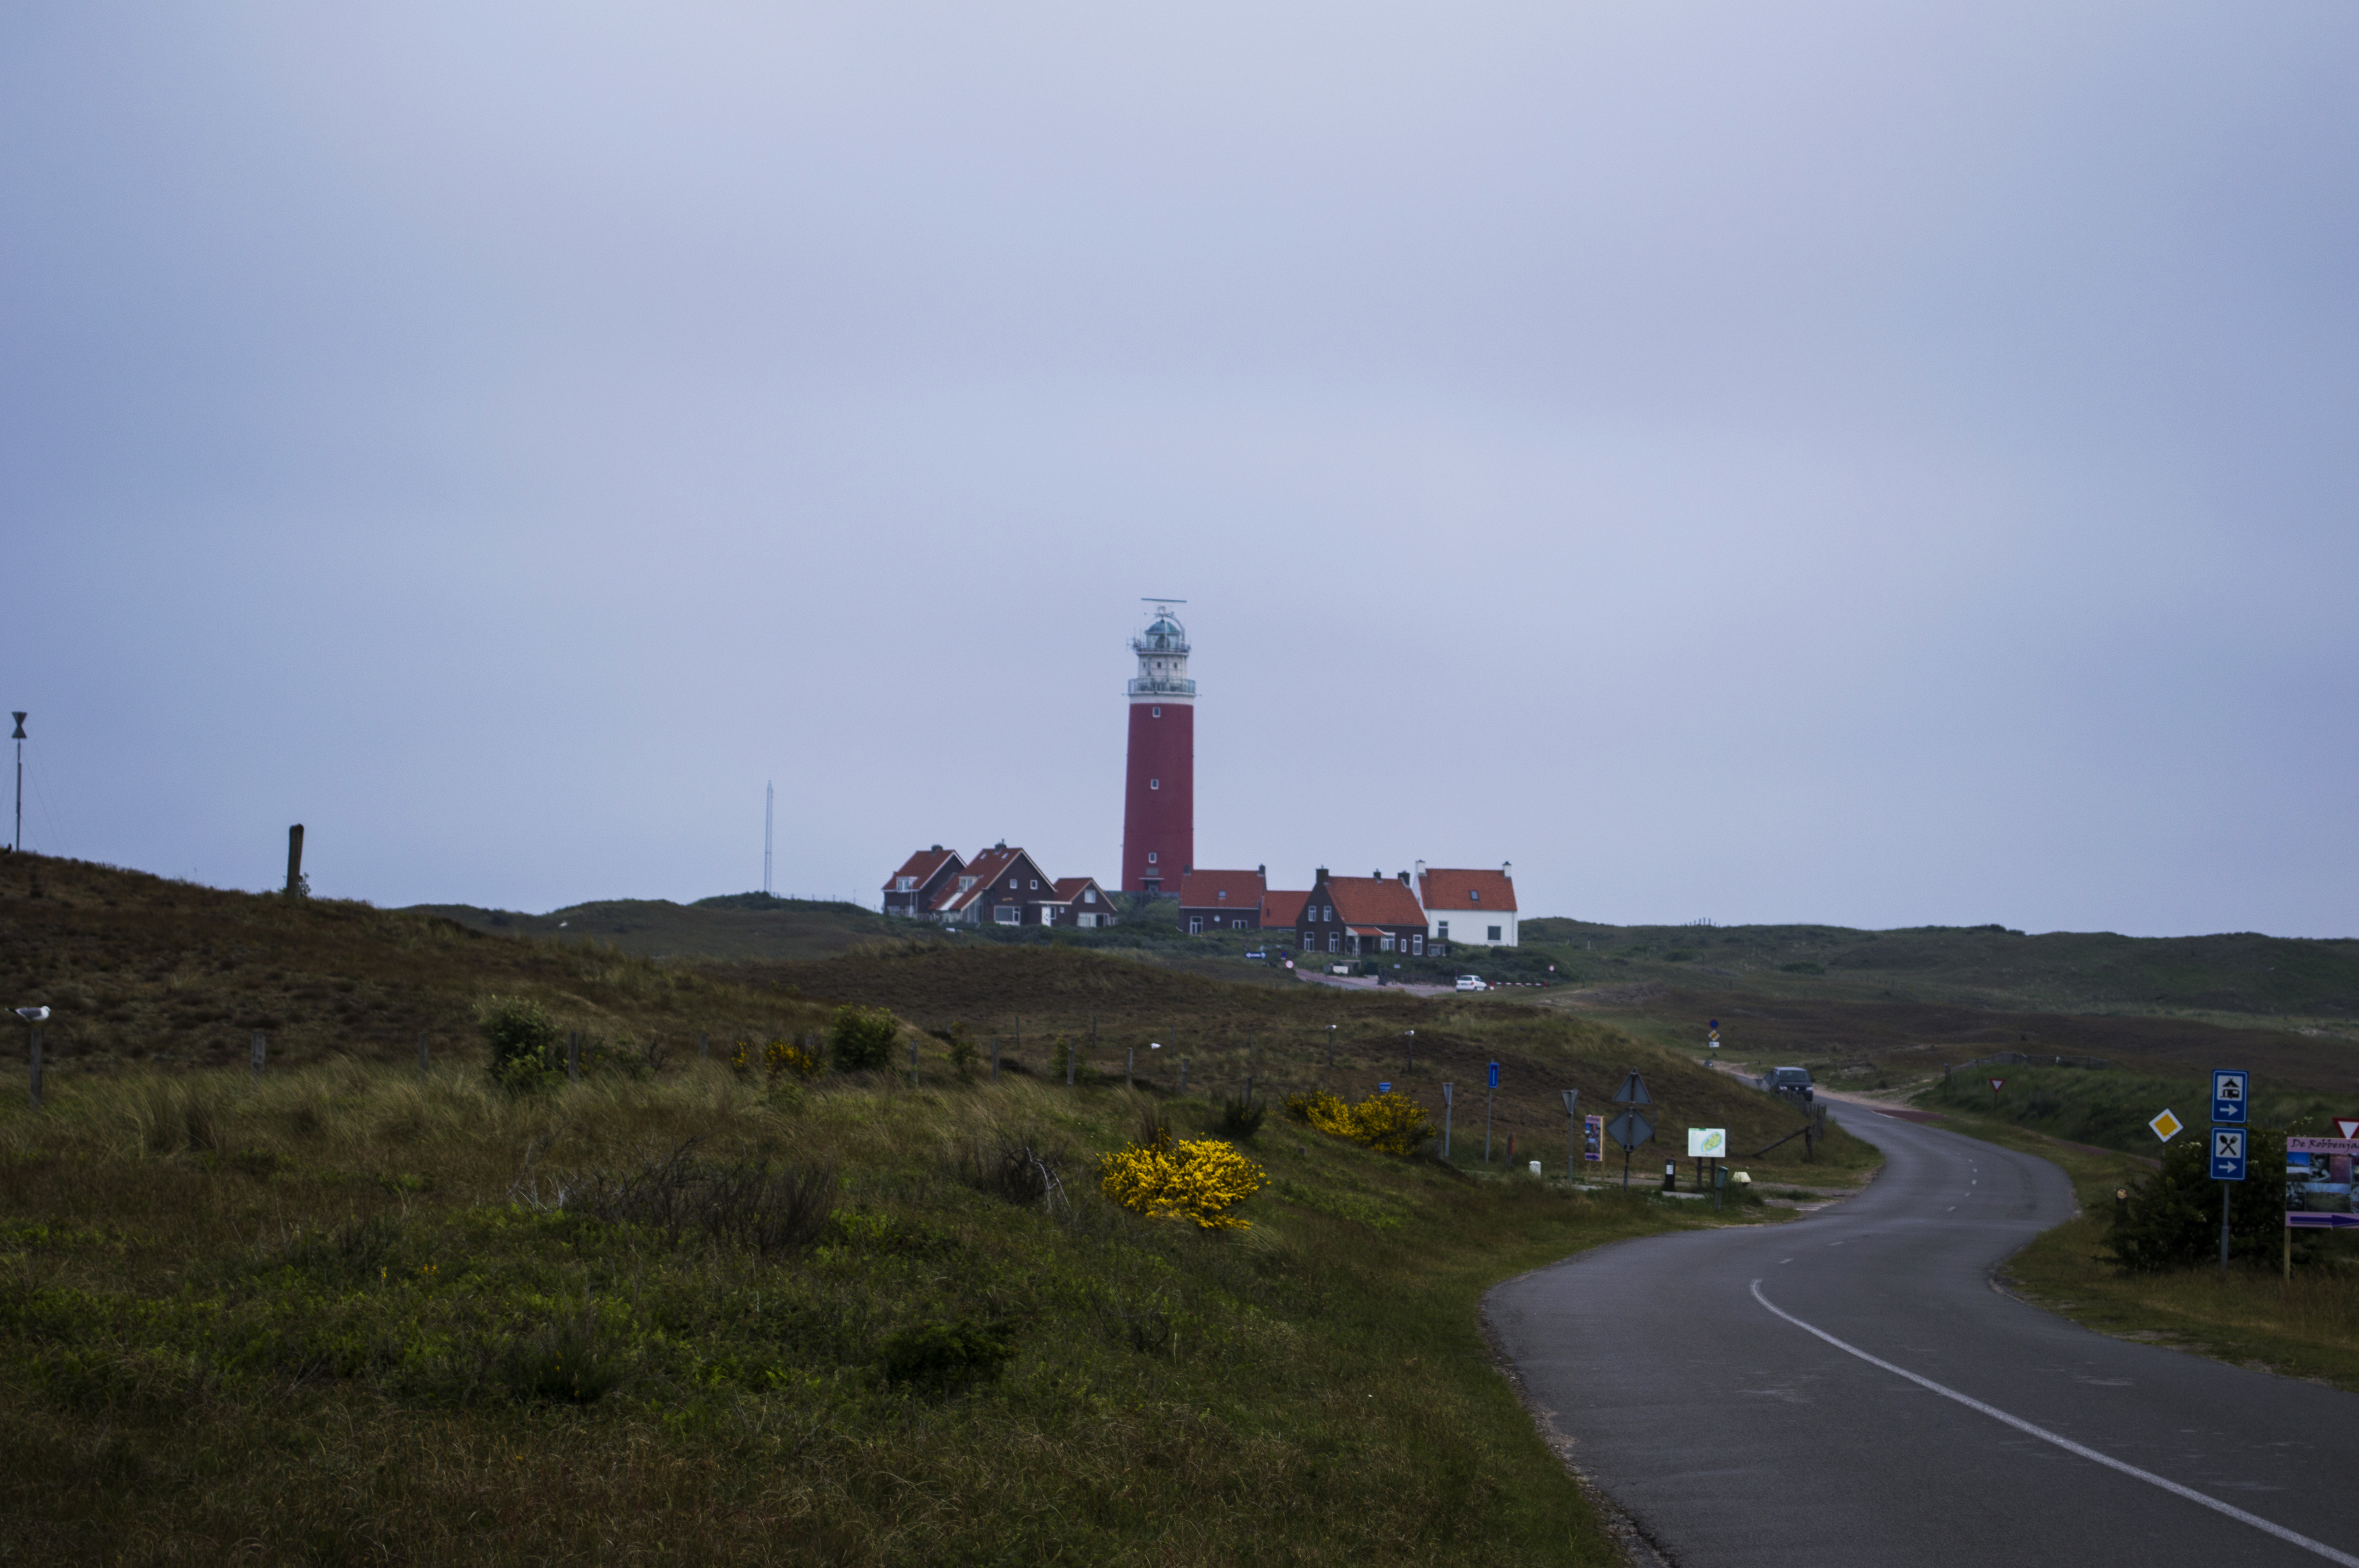
landscape, sea, coast, water, outdoor, horizon, lighthouse, sky, fog, photography, shore, highway, photo, tower, nikon, waterway, holland, nederland, netherlands, dutch, outdoorphotography, picture, photograph, fotos, foto, fotografie, paulvandevelde, pdvandevelde, padagudaloma, natuurfotografie, dordrecht, nederlandinfotos, texel, pvdvfotografie, pdvandeveldedordrecht, nederlandsefotografie, dutchphotogaraphy, totallydutch, fotografienederland, hollandsefotografie, fotografieholland, decocksdorp, vuurtoren, atmosphere of earth